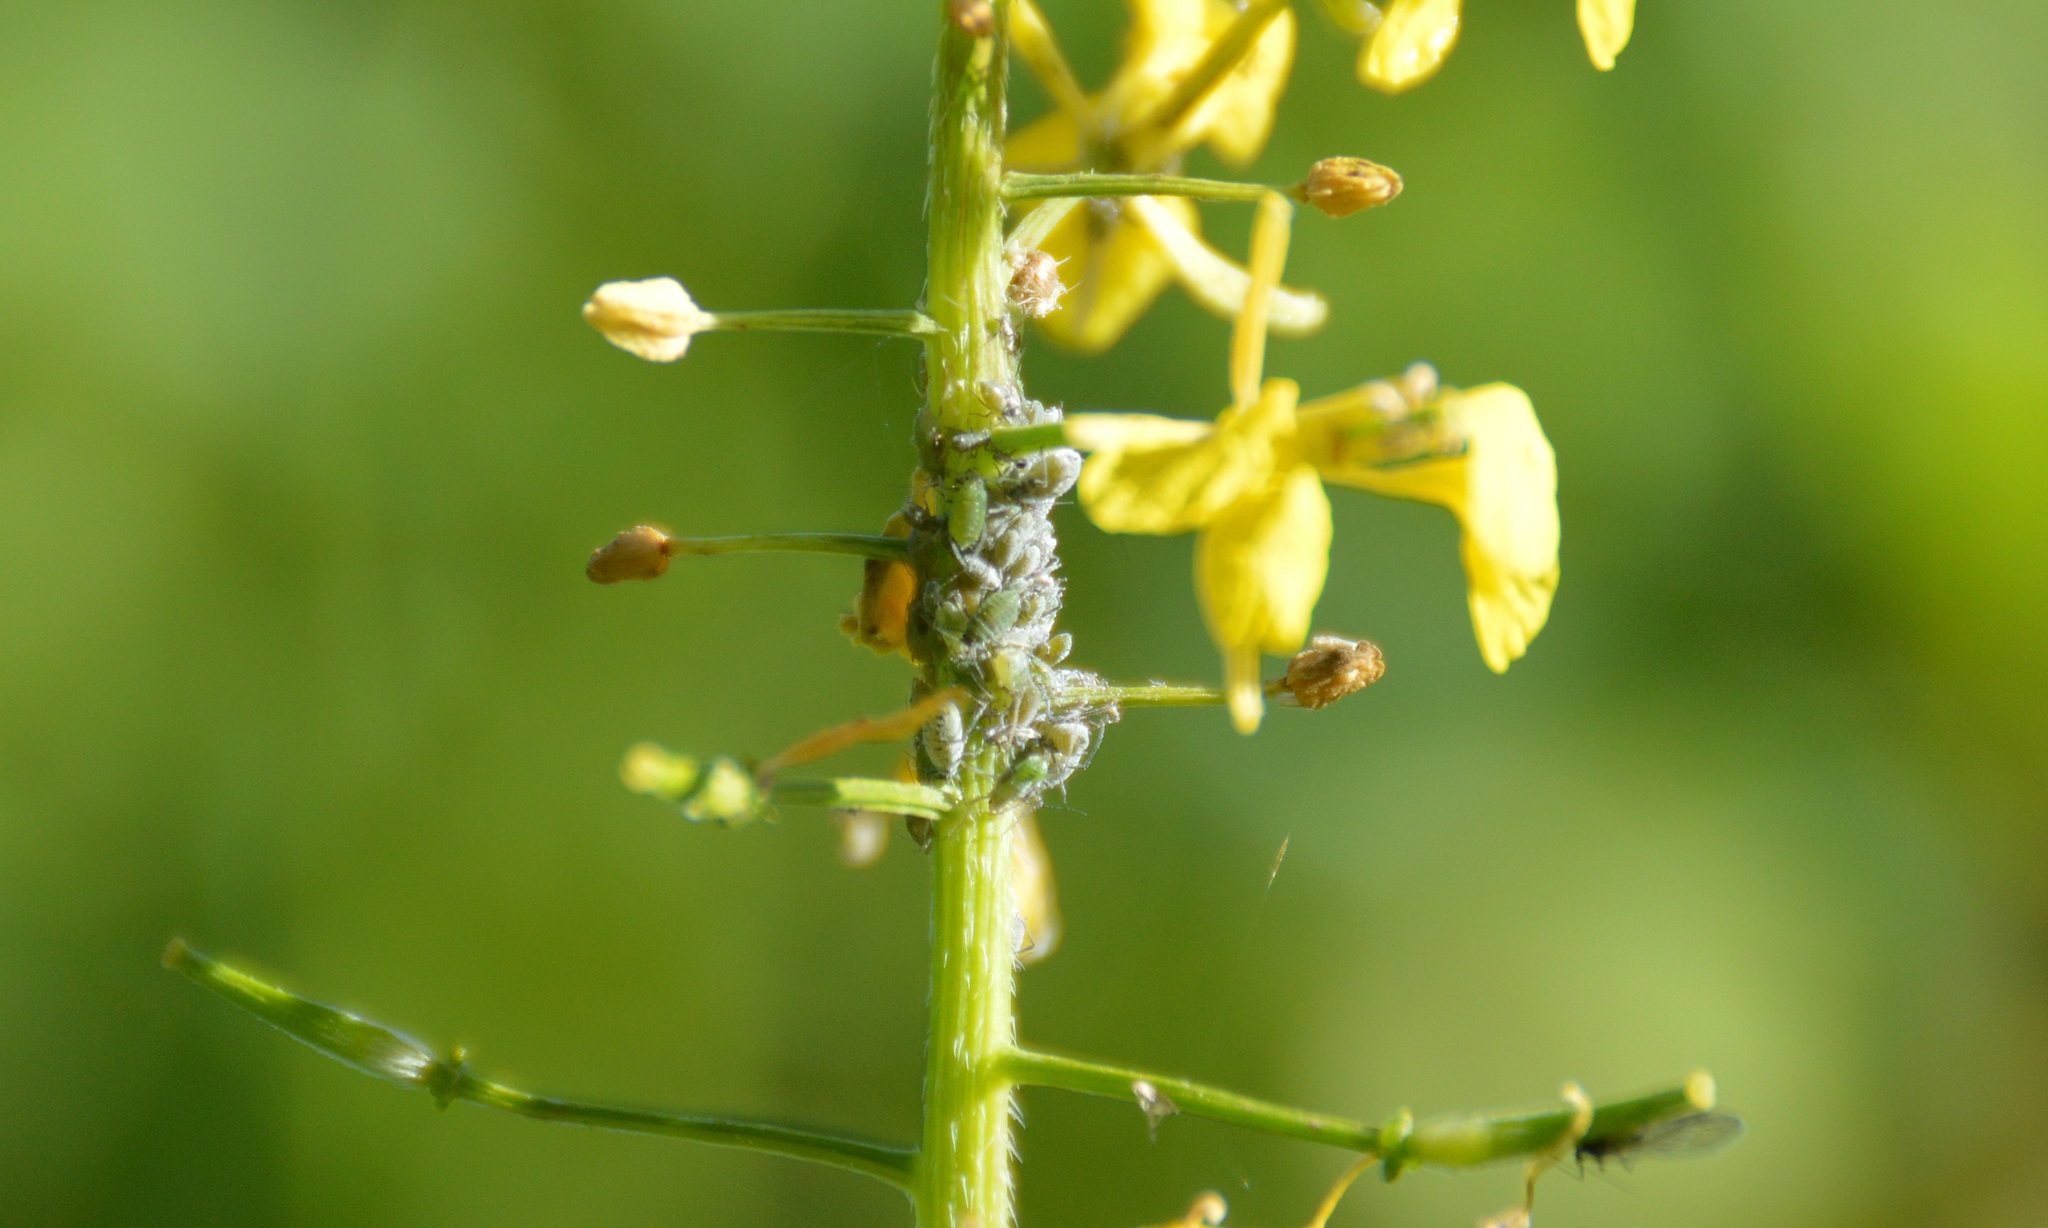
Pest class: cabbage_aphid